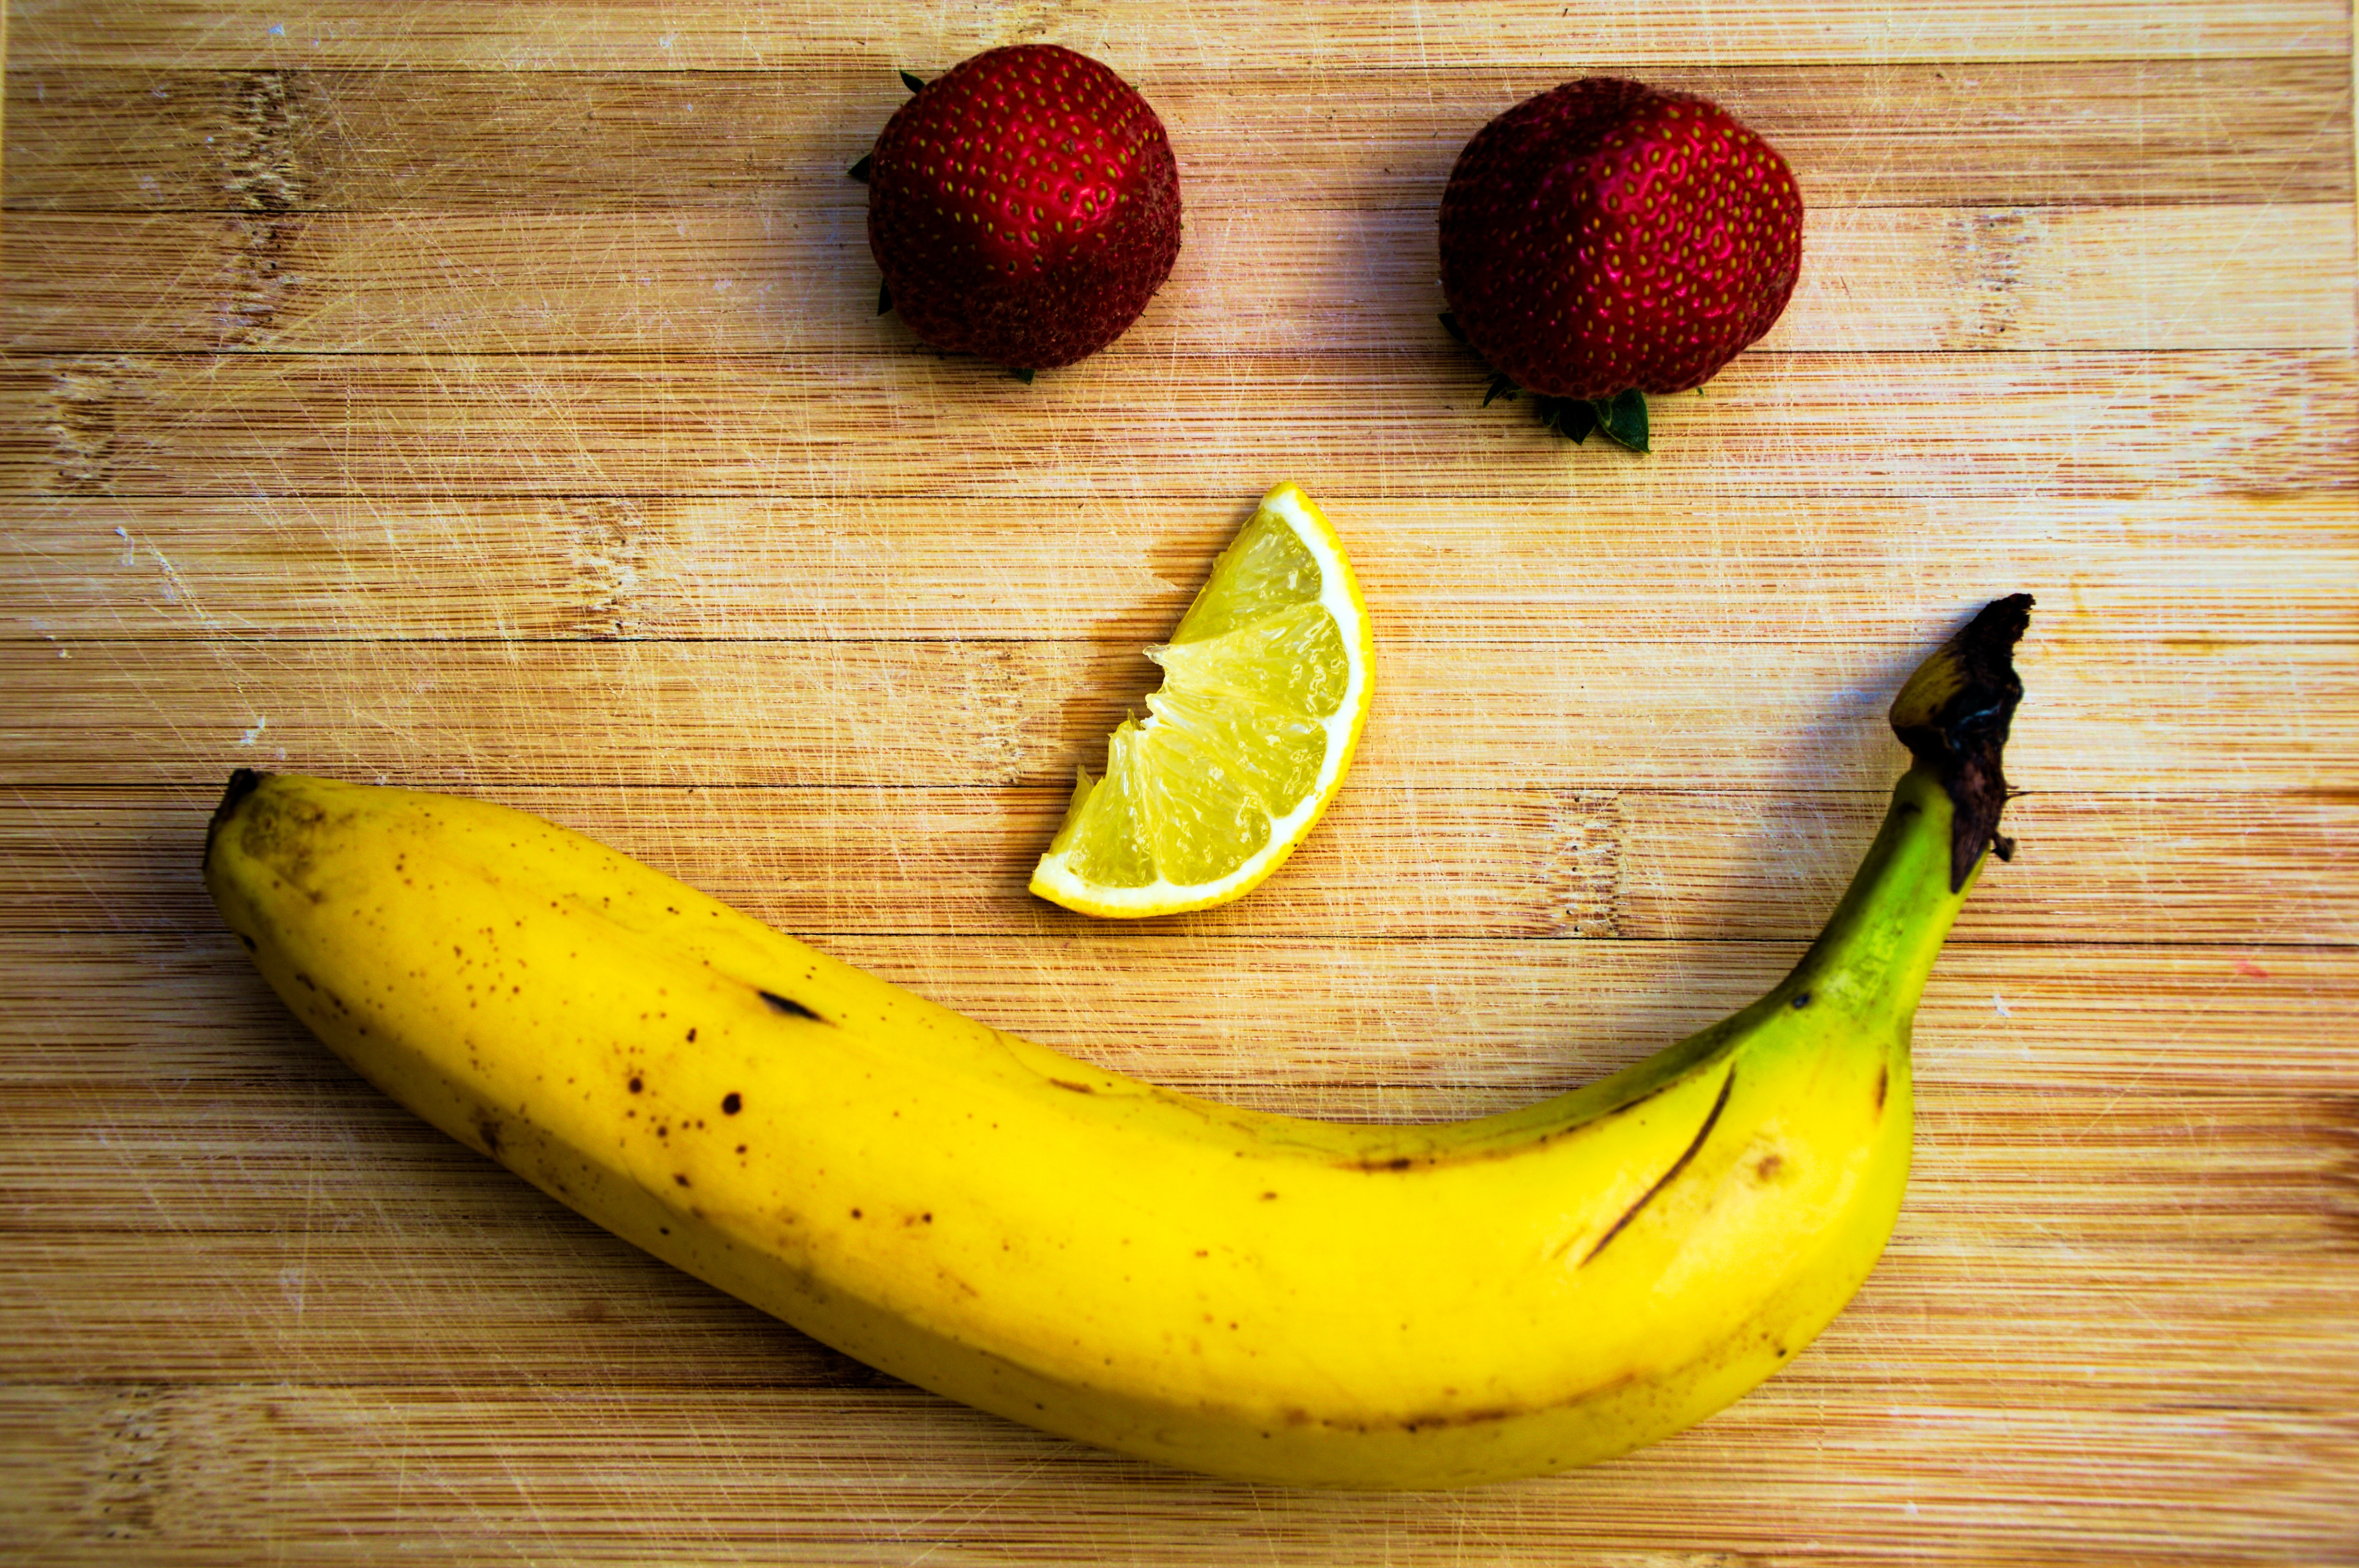
plant, fruit, food, produce, fresh, colorful, yellow, banana, breakfast, healthy, dessert, lemon, freshness, fresh fruit, nutrition, fruits, strawberries, diet, organic, flowering plant, land plant, banana family, cooking plantain